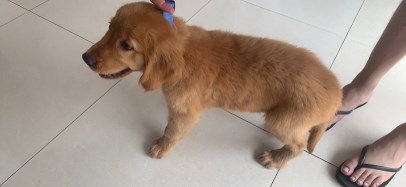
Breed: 5355-n000126-golden_retriever